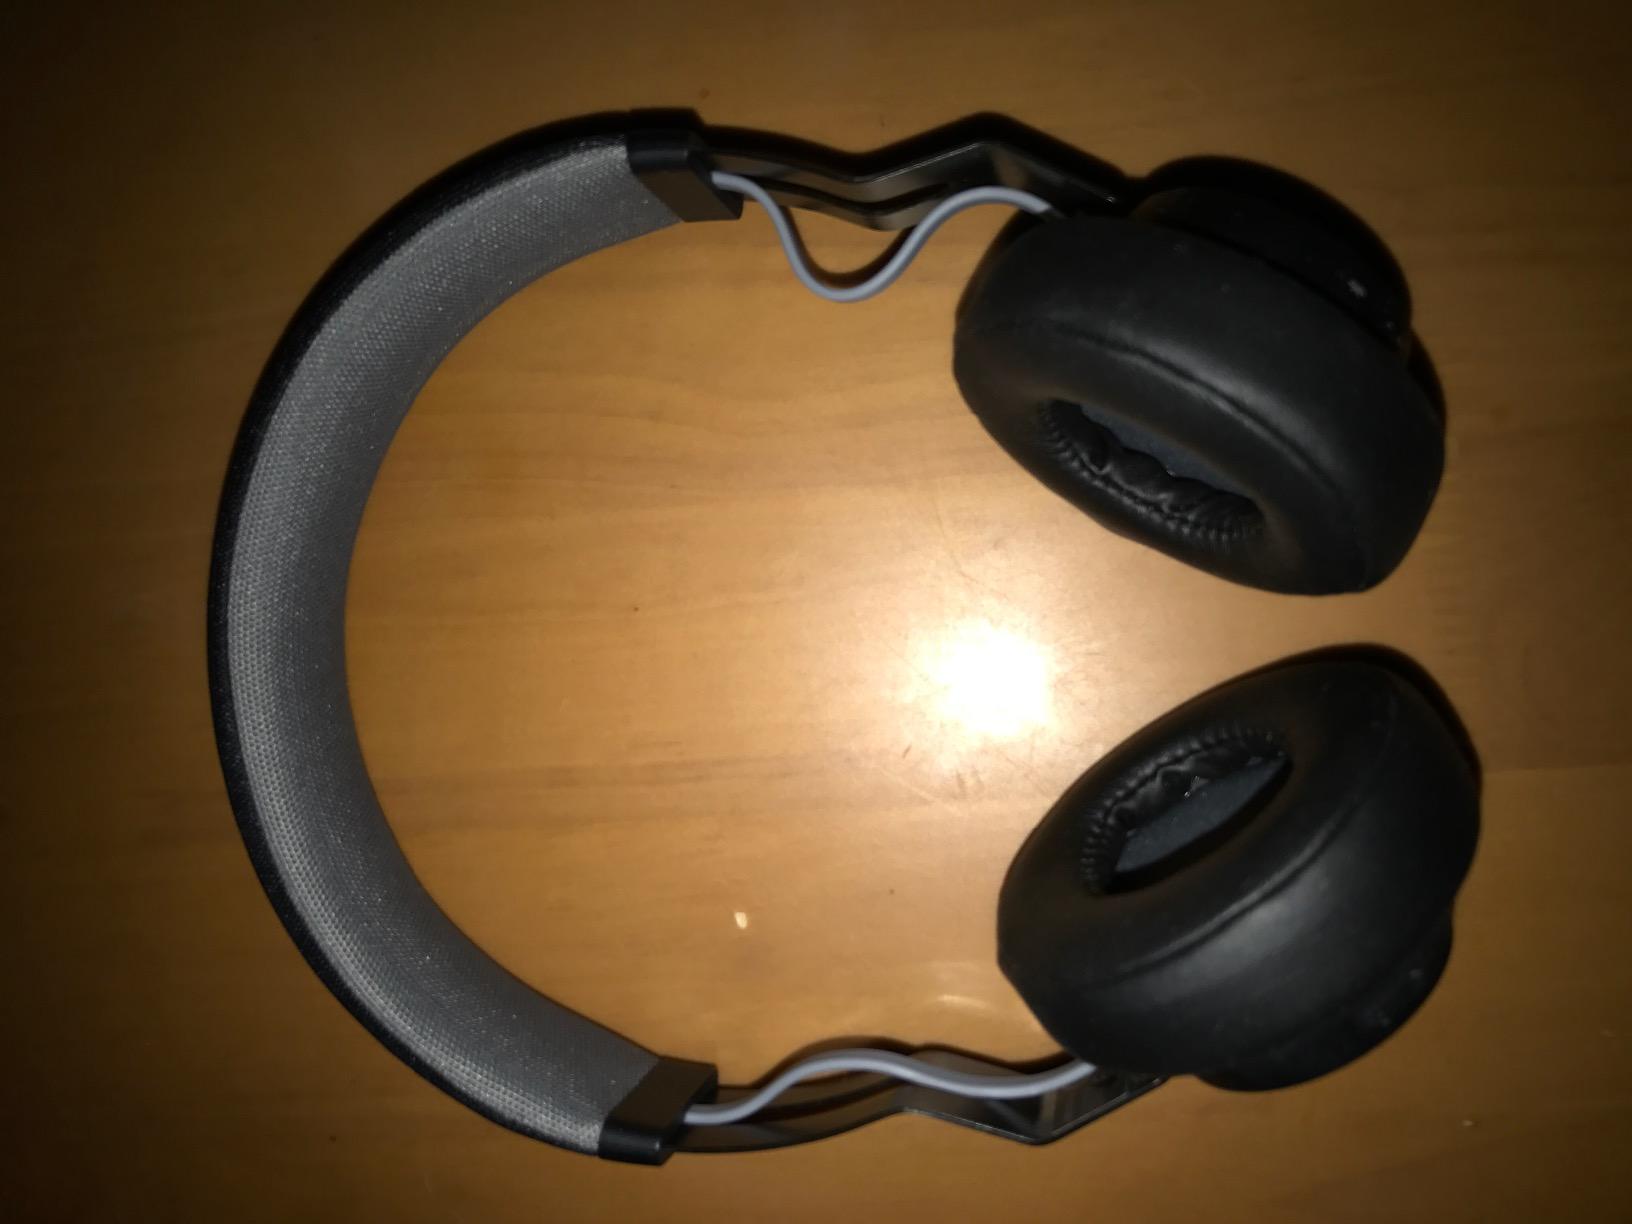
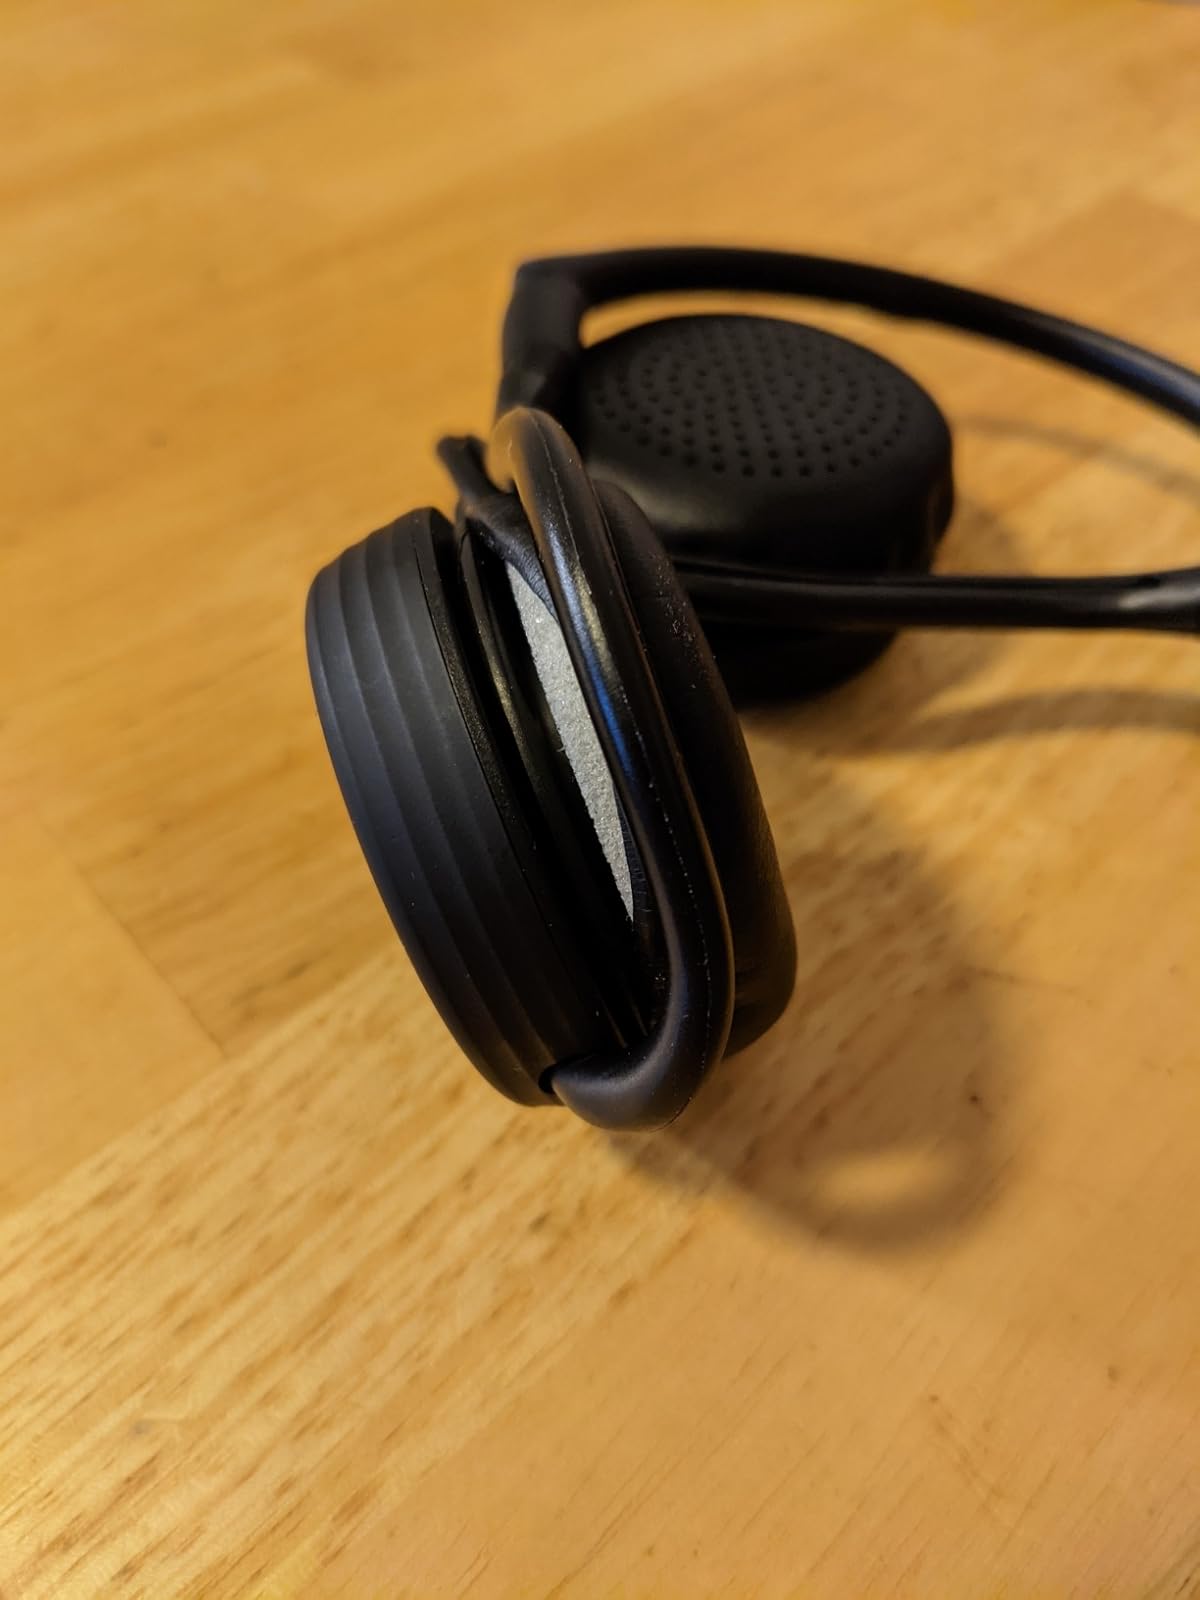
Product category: headphones
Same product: no